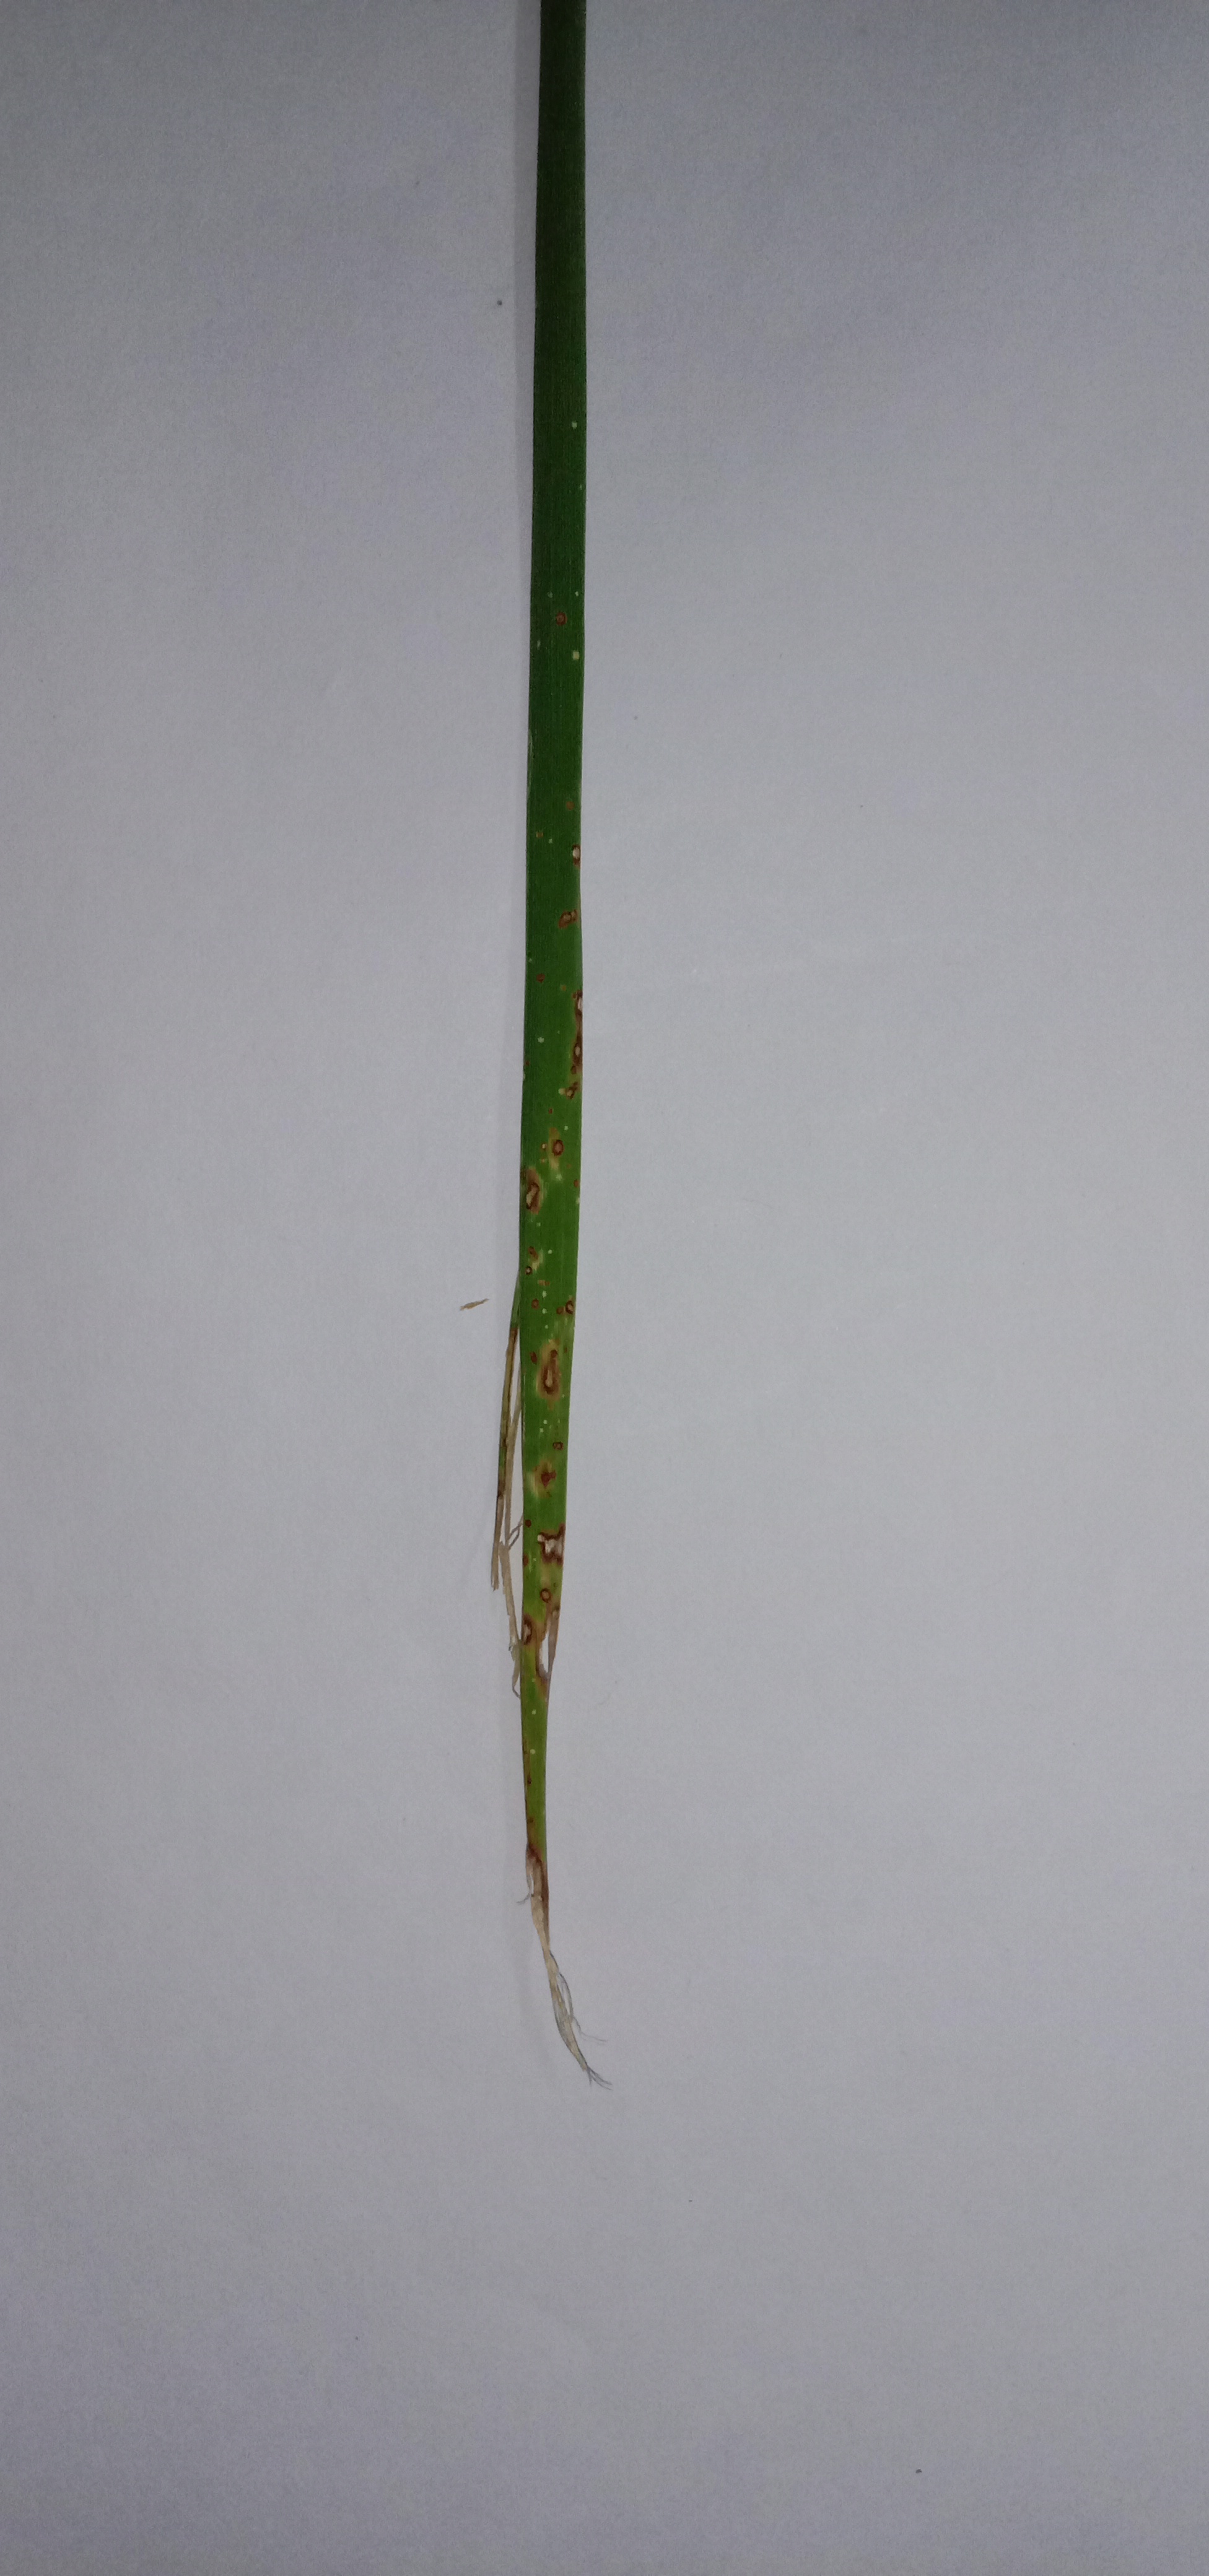
Label: Rice___Leaf_Blast